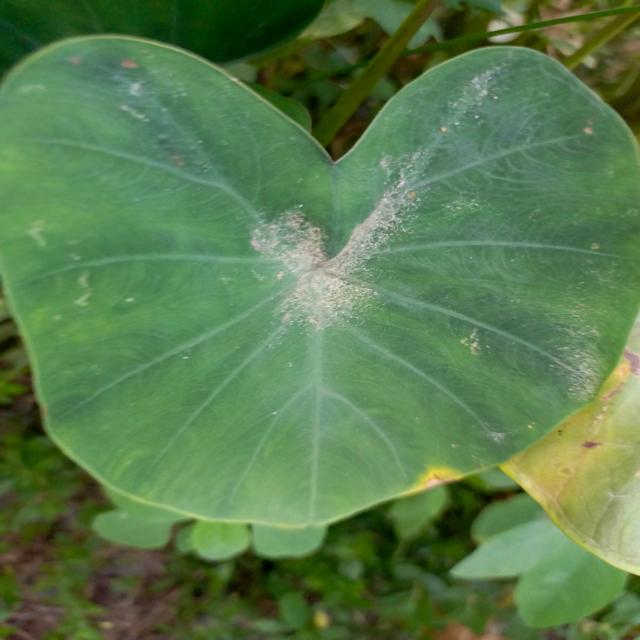
Label: Early_Blight